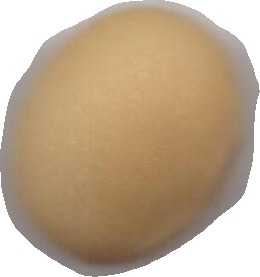
Variety: Dega